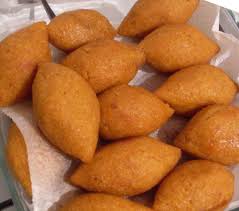
Yemek: icli_kofte